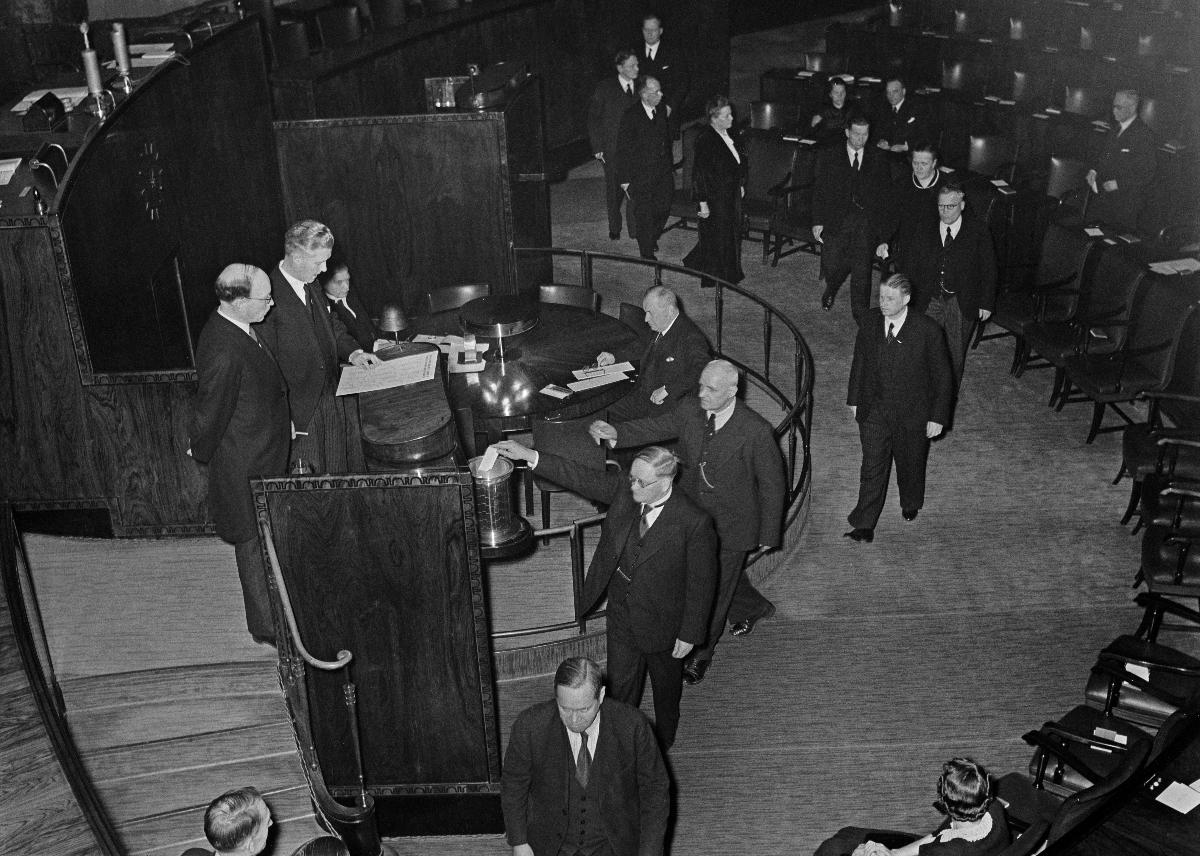
Presidentinvaalit 1940
Presidentvalet 1940; Presidential election in Finland 1940
sisällön kuvaus: Presidentinvaalit eduskunnan istuntosalissa Helsingissä 19.12.1940. content description: Presidential election in the assembly hall of Finland's Parliament in Helsinki 19.12.1940. innehållsbeskrivning: Presidentval i riksdagens plenisal i Helsingfors 19.12.1940.
Kuvaaja: Sundström, Hugo, kuvaaja
Vuosi: 1940
Paikka: Suomi, Uusimaa, Helsinki
Aiheet: Ryti, Risto; HBL; presidentinvaalit; poliitikot; presidential elections; politics; presidential elections of Finland; politicians; presidentval; politik; val; politiker